Augustan literature

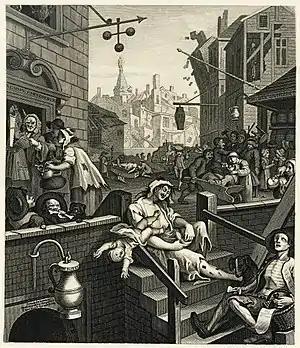
William Hogarth's "Gin Lane" is not entirely caricature, as in 1750, over a fourth of all houses in St Giles were gin shops, all unlicensed.

The Restoration period ended with the exclusion crisis and the Glorious Revolution, where Parliament set up a new rule for succession to the British throne that would always prefer Protestantism over consanguinity. That had brought William III and Mary II to the throne instead of James II, and that was codified in the Act of Settlement 1701. James had fled to France from where his son, James Francis Edward Stuart, launched an attempt to retake the throne in 1715. Another attempt was launched by the latter's son Charles Edward Stuart in 1745. The attempted invasions are often referred to as "the 15" and "the 45". When William died, Anne Stuart came to the throne. Anne's reign saw two wars and great triumphs by John Churchill, the Duke of Marlborough. Marlborough's wife, Sarah Churchill, was Anne's best friend, and many supposed that she secretly controlled the Queen in every respect. With the belief that true power rested in the hands of the leading ministers, the two factions of politics stepped up their opposition to each other, and Whig and Tory were at each other's throats. That weakness at the throne would lead quickly to the expansion of the powers of the party leader in Parliament and the establishment in all but name of the prime minister office in the form of Robert Walpole. When Anne died without a surviving issue, George I, Elector of Hanover, came to the throne. George I spoke poor English, and his isolation from the English people was instrumental in keeping his power relatively irrelevant.